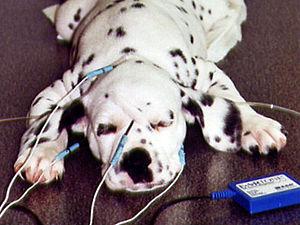
Photo prise lors du test PEA (Potentiel Evoqué Auditif) dans une école vétérinaire
Le dalmatien est une race de chien originaire de Dalmatie, une région de la Croatie. Apparenté au chien courant, le dalmatien est de taille moyenne, musclé, actif, harmonieux dans ses lignes et doté d'un trot remarquable. Selon la FCI, il est d'un caractère calme, têtu, intelligent et câlin. Sa robe a pour base le blanc et comporte des taches rondes bien dessinées pouvant être noires ou foies. Le dalmatien est un chien sportif et gai qui a besoin de se dépenser. Ce n'est pas un chien d'appartement. La race s'illustre dans les sports comme l'agility, le cani-cross et l'obé rythmée.